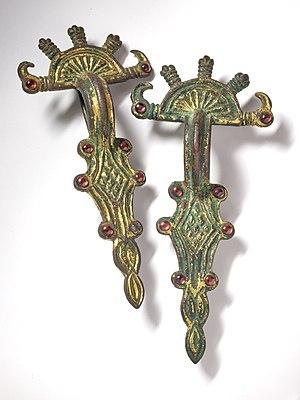
Monteils est une commune française située dans le département de Tarn-et-Garonne, en région Occitanie.